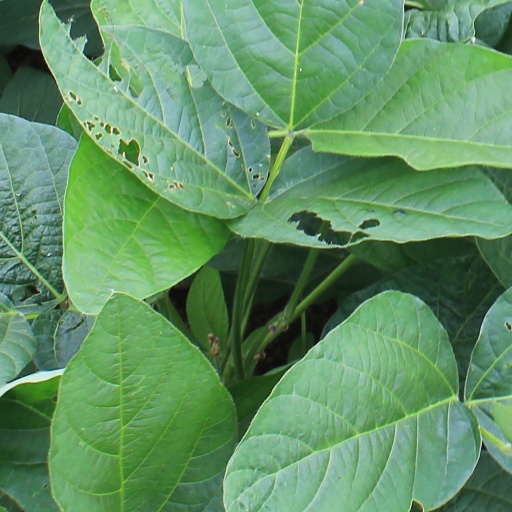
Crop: soybean